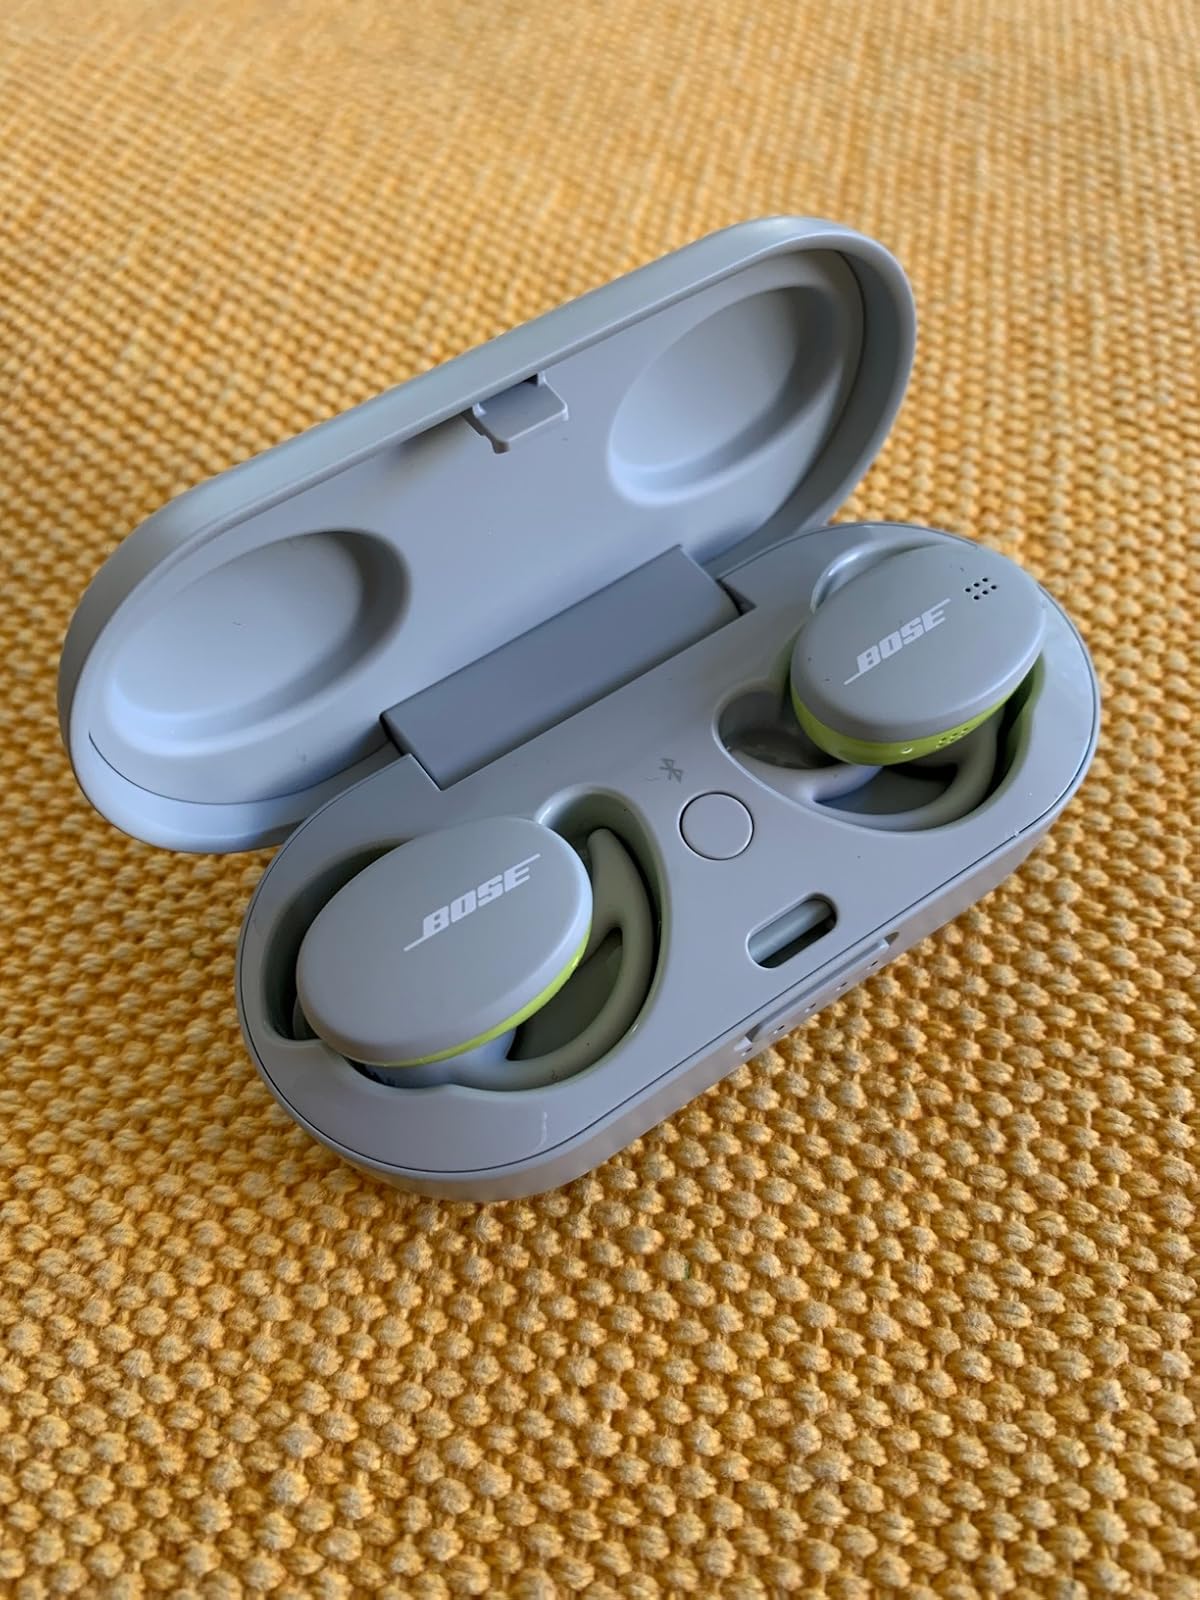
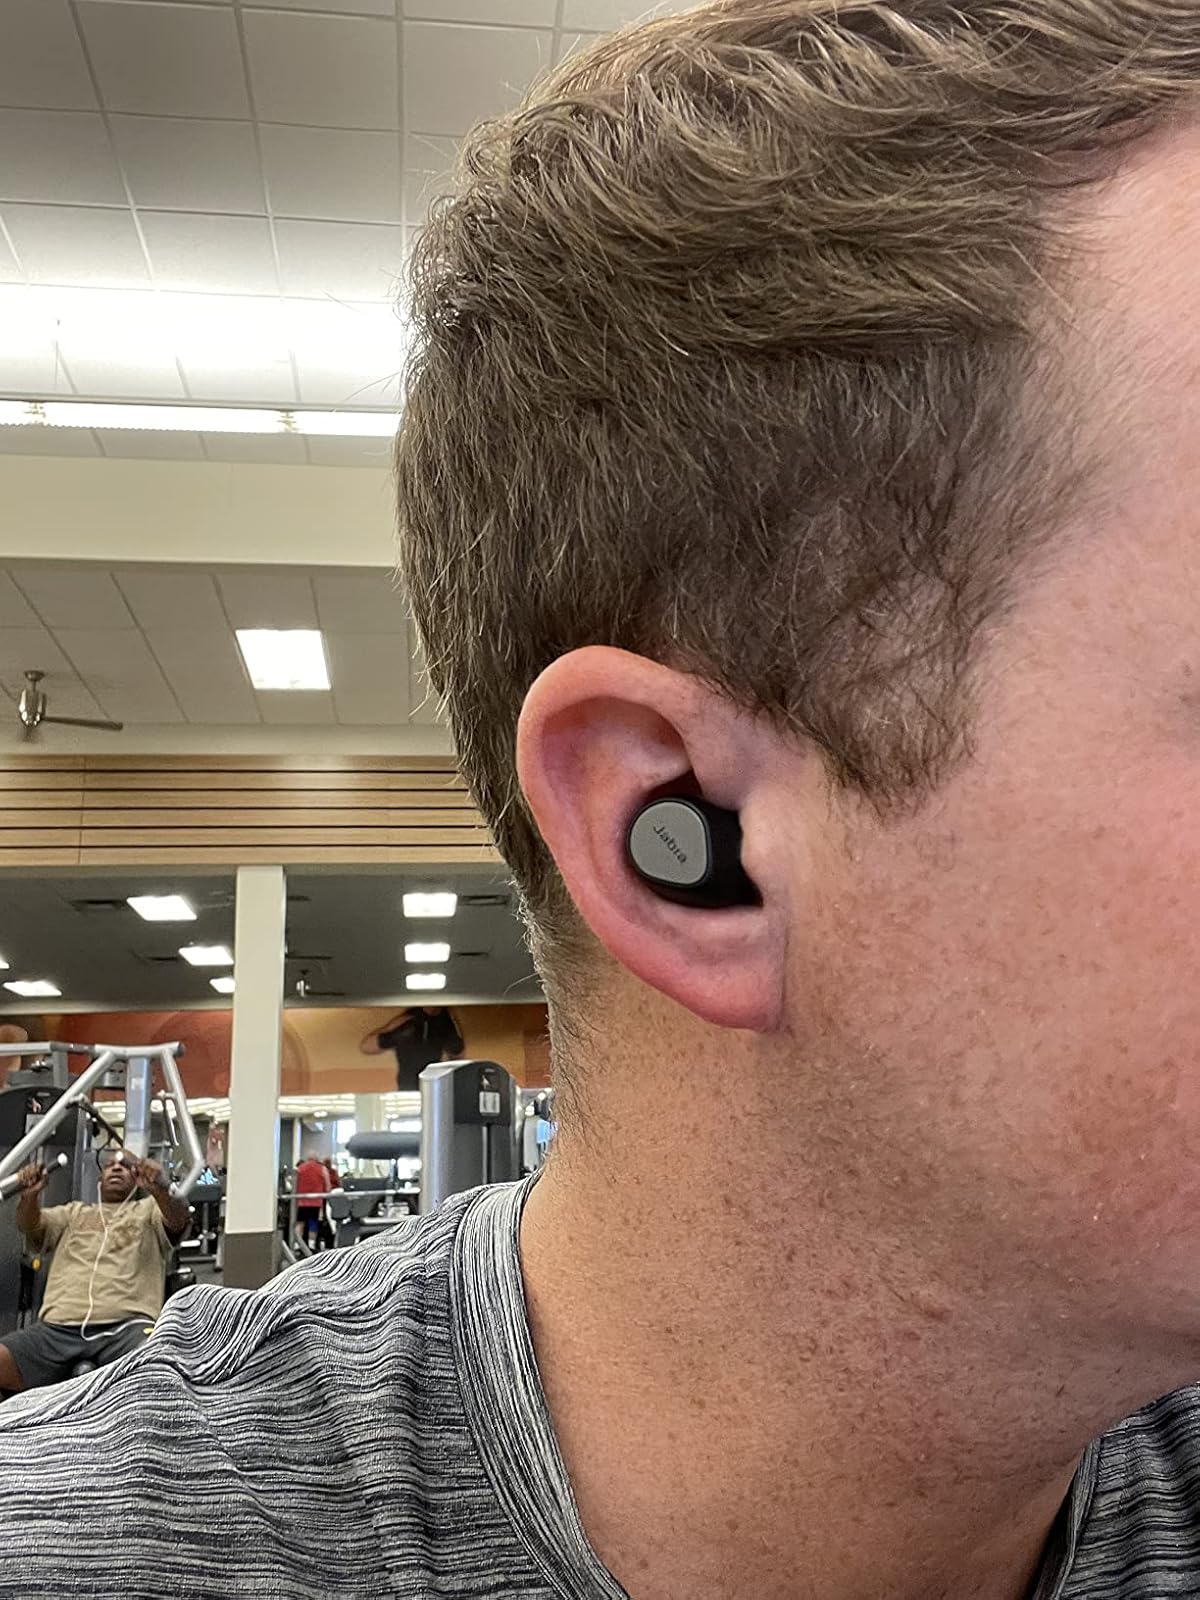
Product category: earbuds
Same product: no